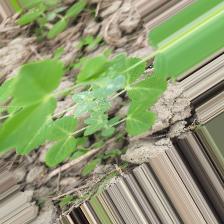
Label: Powdery Mildew